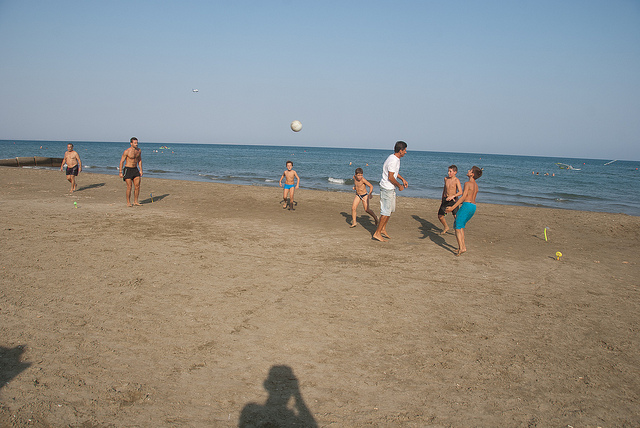
những người đàn ông và những đứa trẻ đang nhìn quả bóng ở trên không